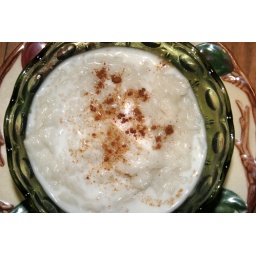
Coconut Rice, in Chad's Grandma's green glass bowl